Wynberg, Cape Town

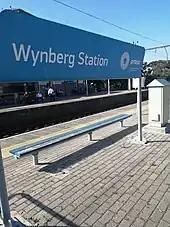
Wynberg railway station

Wynberg is bordered by Kenilworth to the north and Plumstead to the south east, Constantia is situated to its west. Wynberg railway station is on the main line from Cape Town to Simon's Town. Main Road (which runs from Central Cape Town through to Simon's Town) runs through Wynberg, and the suburb can also be accessed from the M3 freeway which skirts the west of the Neighborhood close to the Wynberg Military Base.